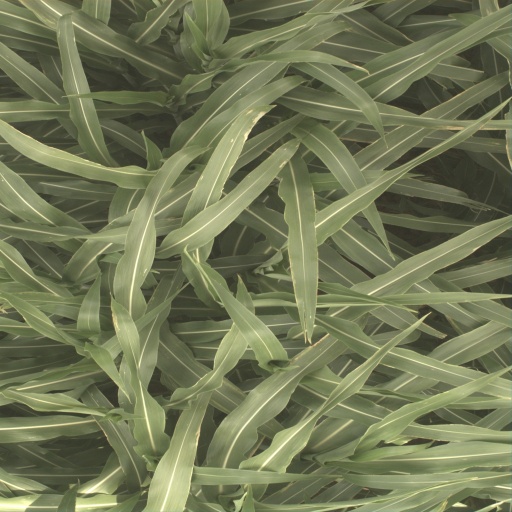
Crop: sorghum